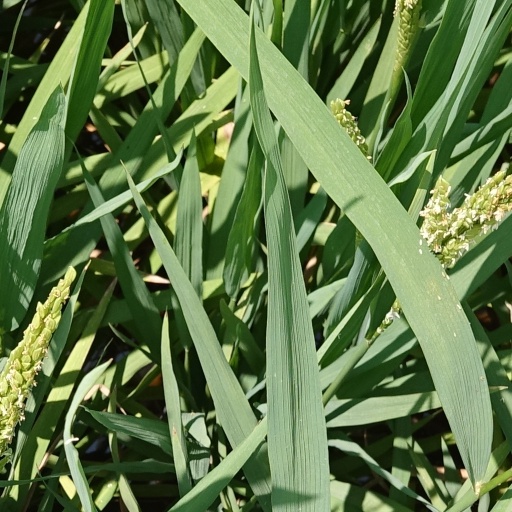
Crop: rice